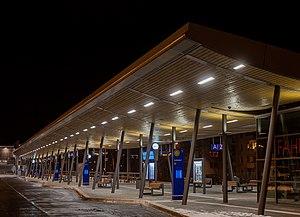
Eschwege est une ville allemande située dans le district Werra-Meißner-Kreis du Land de Hesse. Elle compte 21 004 habitants.